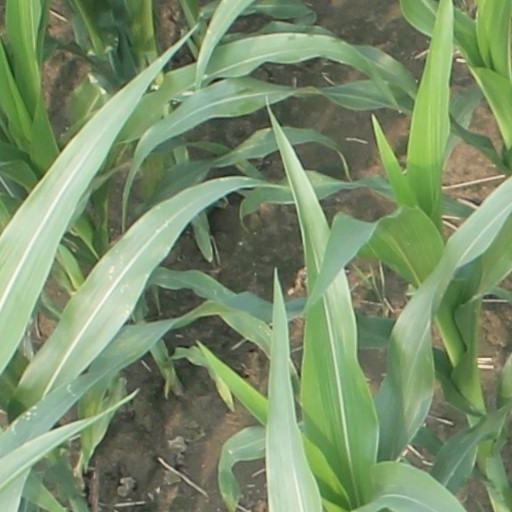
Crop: maize; corn